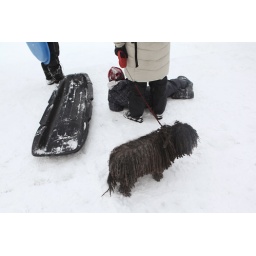
11 January 2010. Shaggy dog and snow sledge at the base of Mont Royal in the Plateau Montreal. Quebec, Canada.